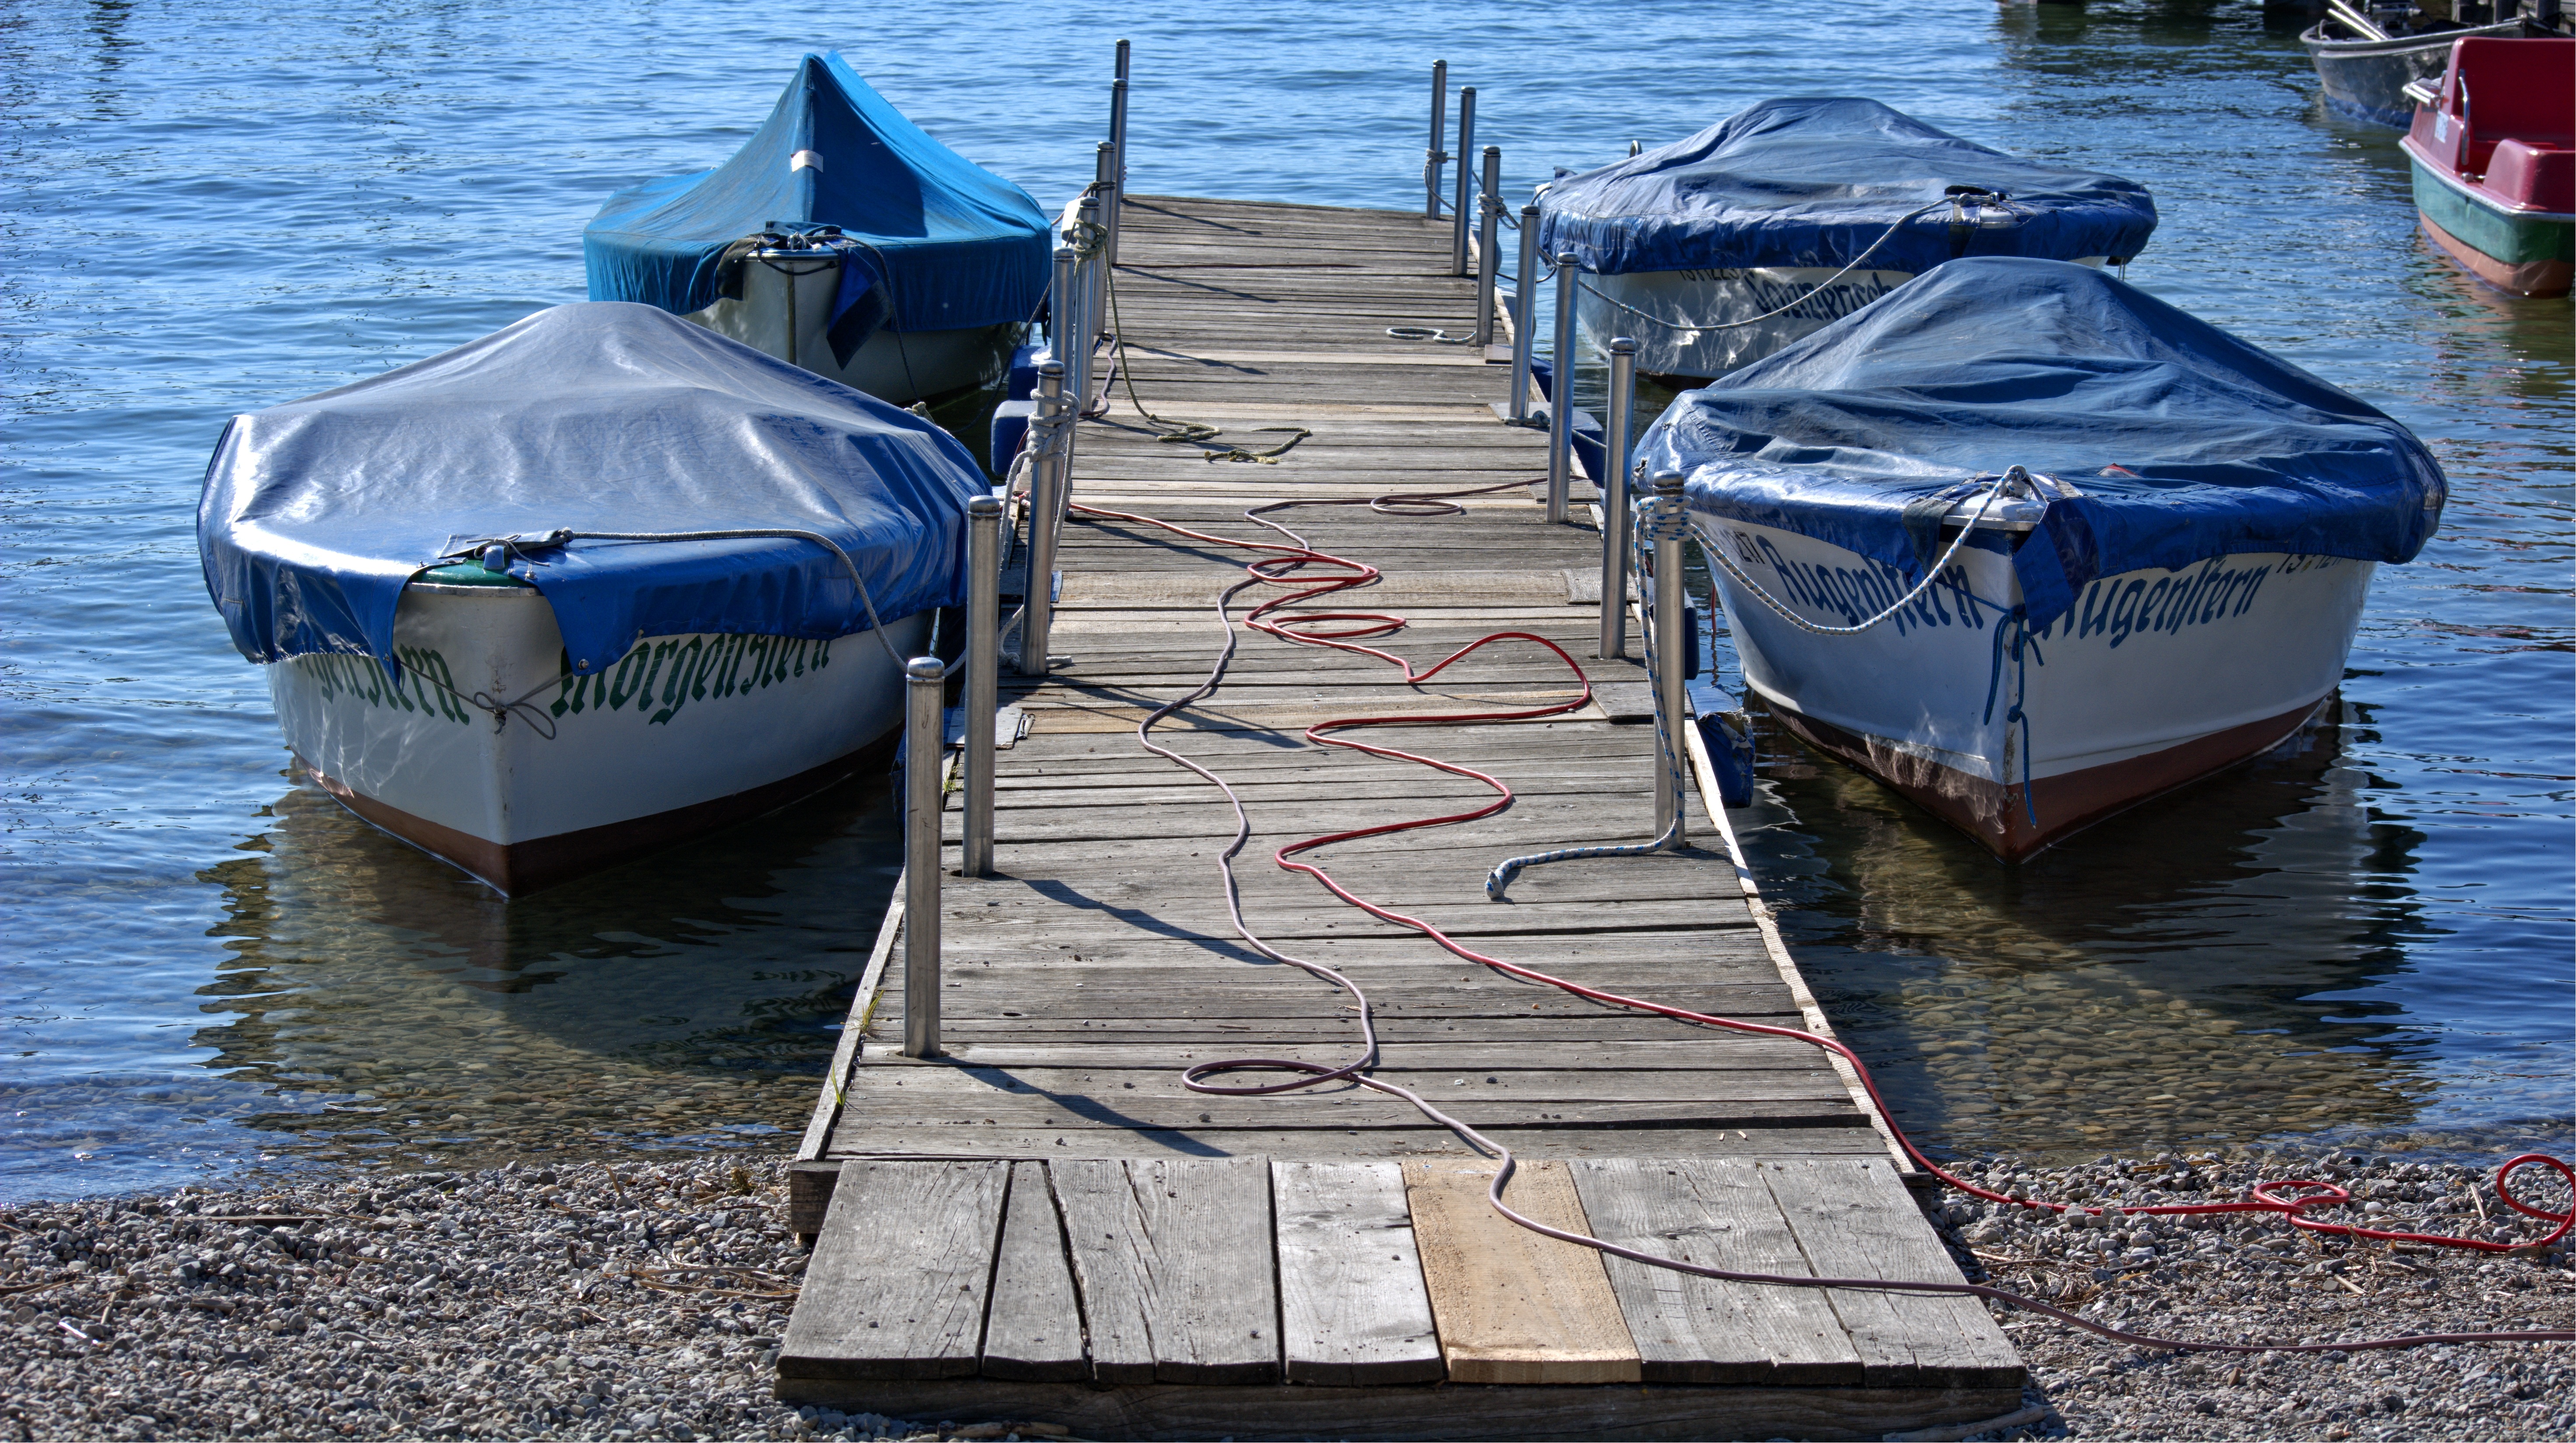
sea, water, dock, boardwalk, boat, lake, pier, web, vehicle, jetty, waterway, boating, boats, watercraft, waters, investors, chiemsee, wooden boards, dinghy, anlegstelle, skiff, watercraft rowing